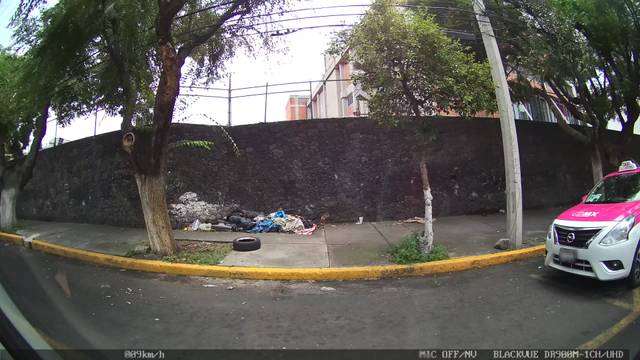
Region: Mexico
Coordinates: 19.354, -99.146